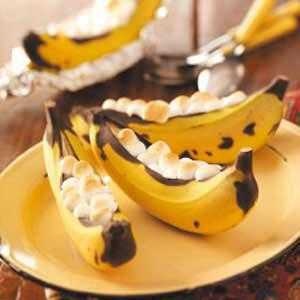
Label: Banana